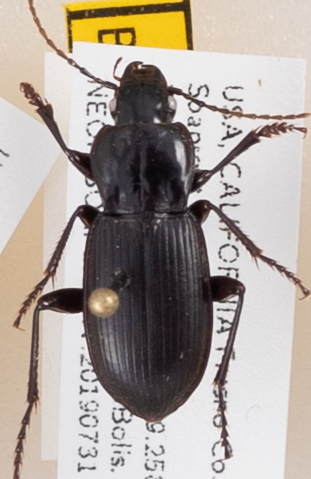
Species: Pterostichus ordinarius
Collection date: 2019-07-31 04:00:00
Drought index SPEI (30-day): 0.272
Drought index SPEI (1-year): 0.47
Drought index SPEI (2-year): -0.03